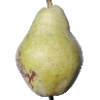
Label: Pear Williams 1